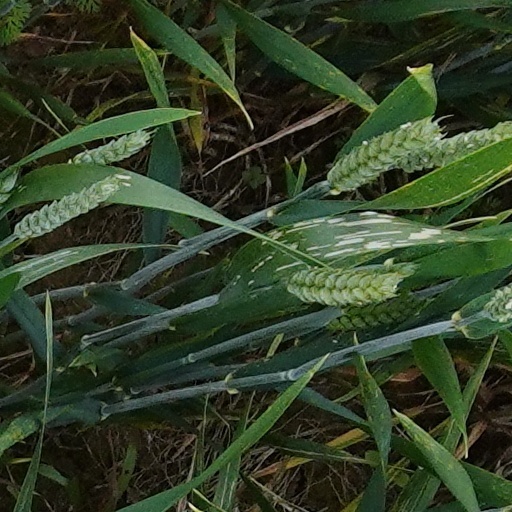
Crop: wheat